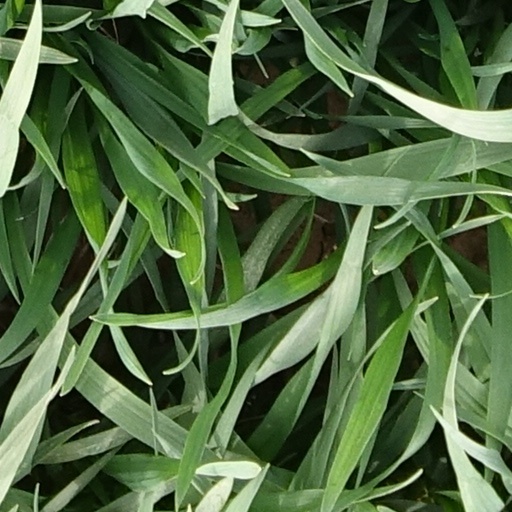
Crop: wheat